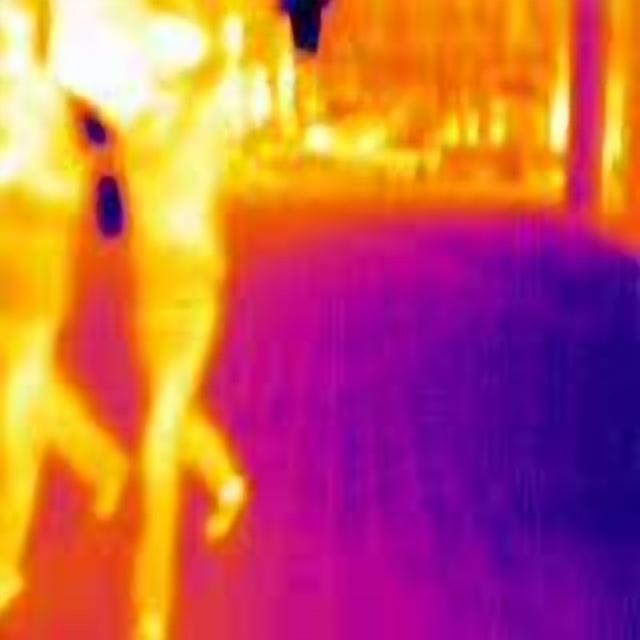
Detected objects:
label: person
label: person